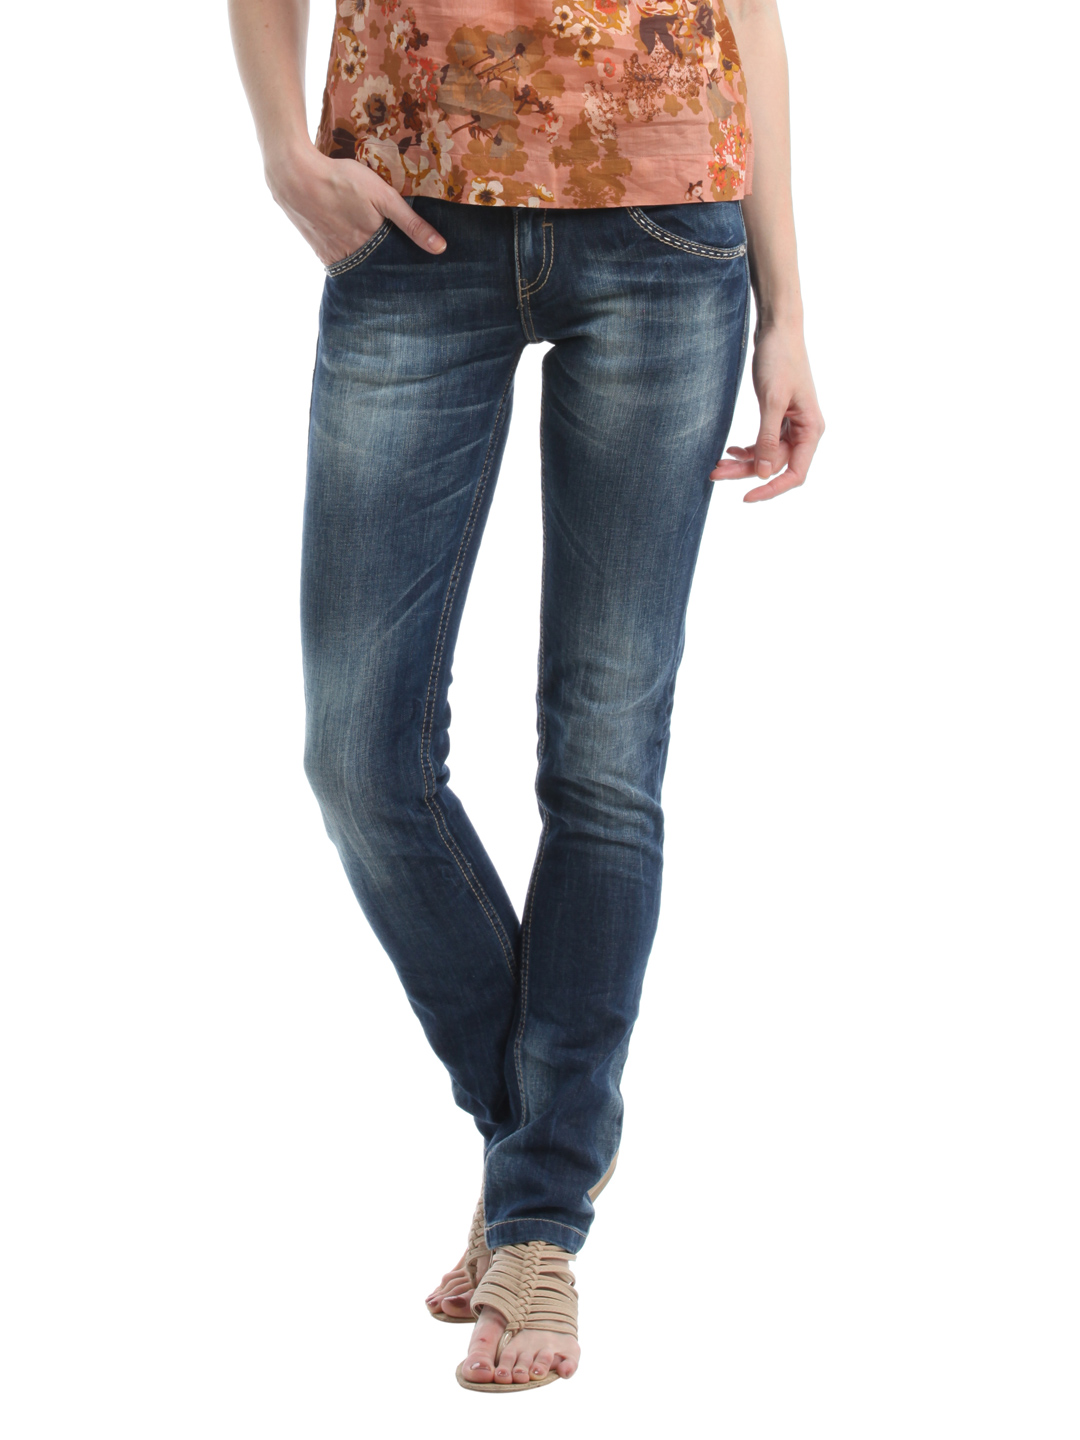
Spykar  Women Blue Jeans
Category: Apparel / Bottomwear / Jeans
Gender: Women
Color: Blue
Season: Summer 2012
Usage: Casual